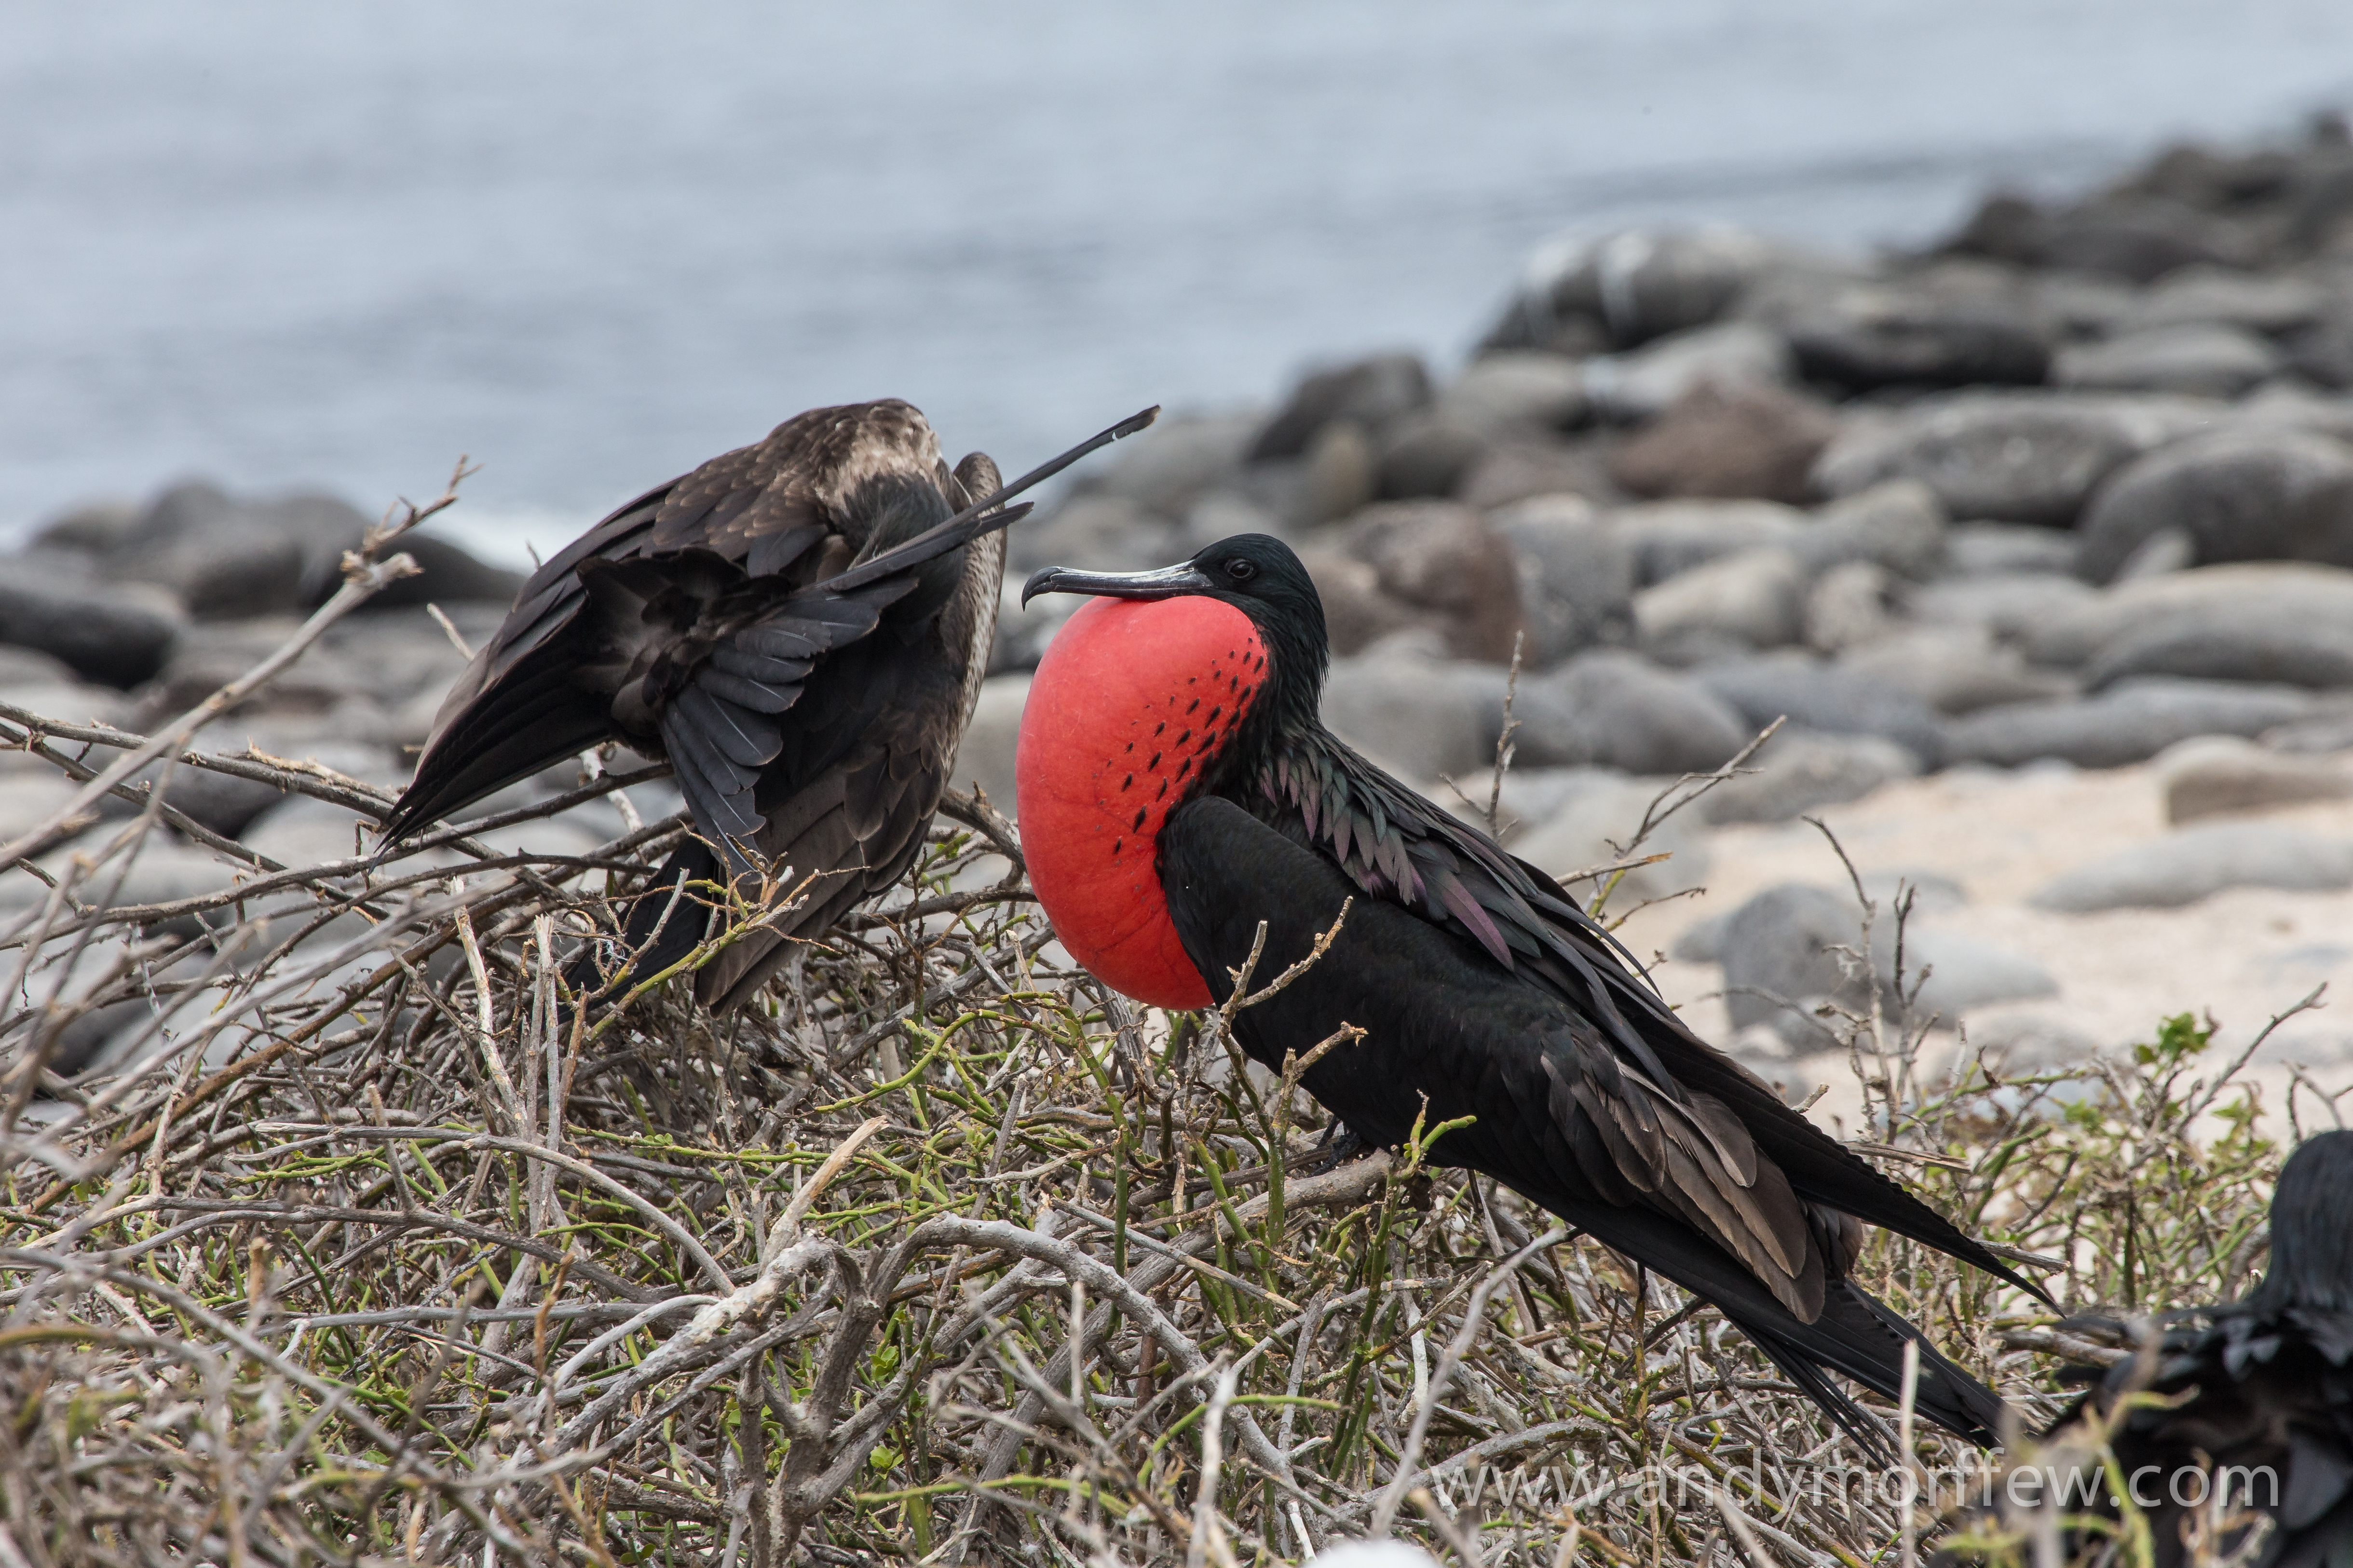
bird, male, wildlife, fauna, pair, andymorffew, morffew, eiap, galapagos, displaying, northseymourisland, magnificentfrigatebird, frigatebird, gularsac, throatpouch, perching bird